Cadillac Sixty Special

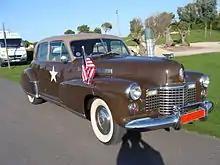
1941 Cadillac 60 Special

1941 was the last year of Harley Earl and Bill Mitchell's original Sixty Special design, as an all-new 1942 model was in the works. Many consider the 1941 to the most beautiful of this series, though Mitchell himself favored the clean lines of the original 1938 model. For the first time, Cadillac had its own front end design—the wider than high "tombstone" grille with a forward-jutting center section flanked by flat side sections — that would identify Cadillacs for years to come; the new grille appeared as a horizontally-oriented rectangle when viewed head-on hence the nickname. Other changes were longer front fenders that terminated with extension caps attached to the front doors, fully engulfed the lowered, widely positioned headlights and (in concert with a new hood) filled the formerly vacant area adjacent to the engine compartment; the rear fenders now held full skirts as standard. For 1941, the wheelbase was reduced by , down to . Sixty Specials showed a $105 price increase (for the first time) to $2,195. Power was still supplied by the same Cadillac engine as before, but was now rated at . Production totals include 3,878 Touring sedans (including 185 with the sun roof option), and 220 Imperial sedans (now priced at $2,345). Only 1 Sixty Special Town Car was made this year and used on the auto show circuit before being purchased by film director, Cecil B. DeMille. Featuring the leather-covered roof, it was the last one to come from Cadillac-Fleetwood.